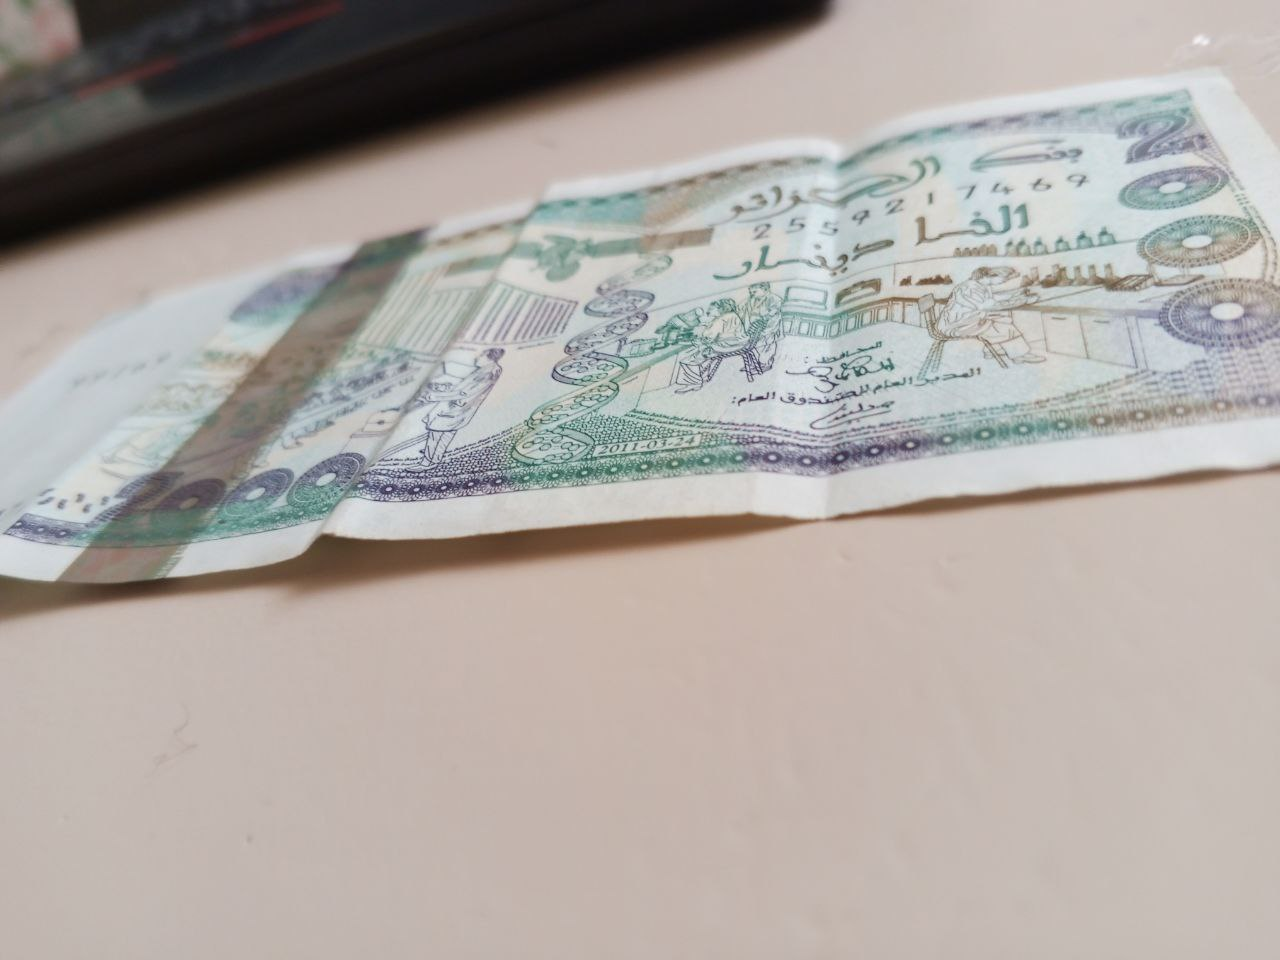
Denomination: 2000DZD